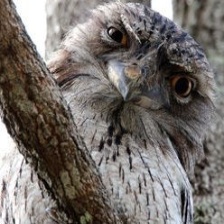
Species: TAWNY FROGMOUTH
Scientific name: PODARGUS STRIGOIDES